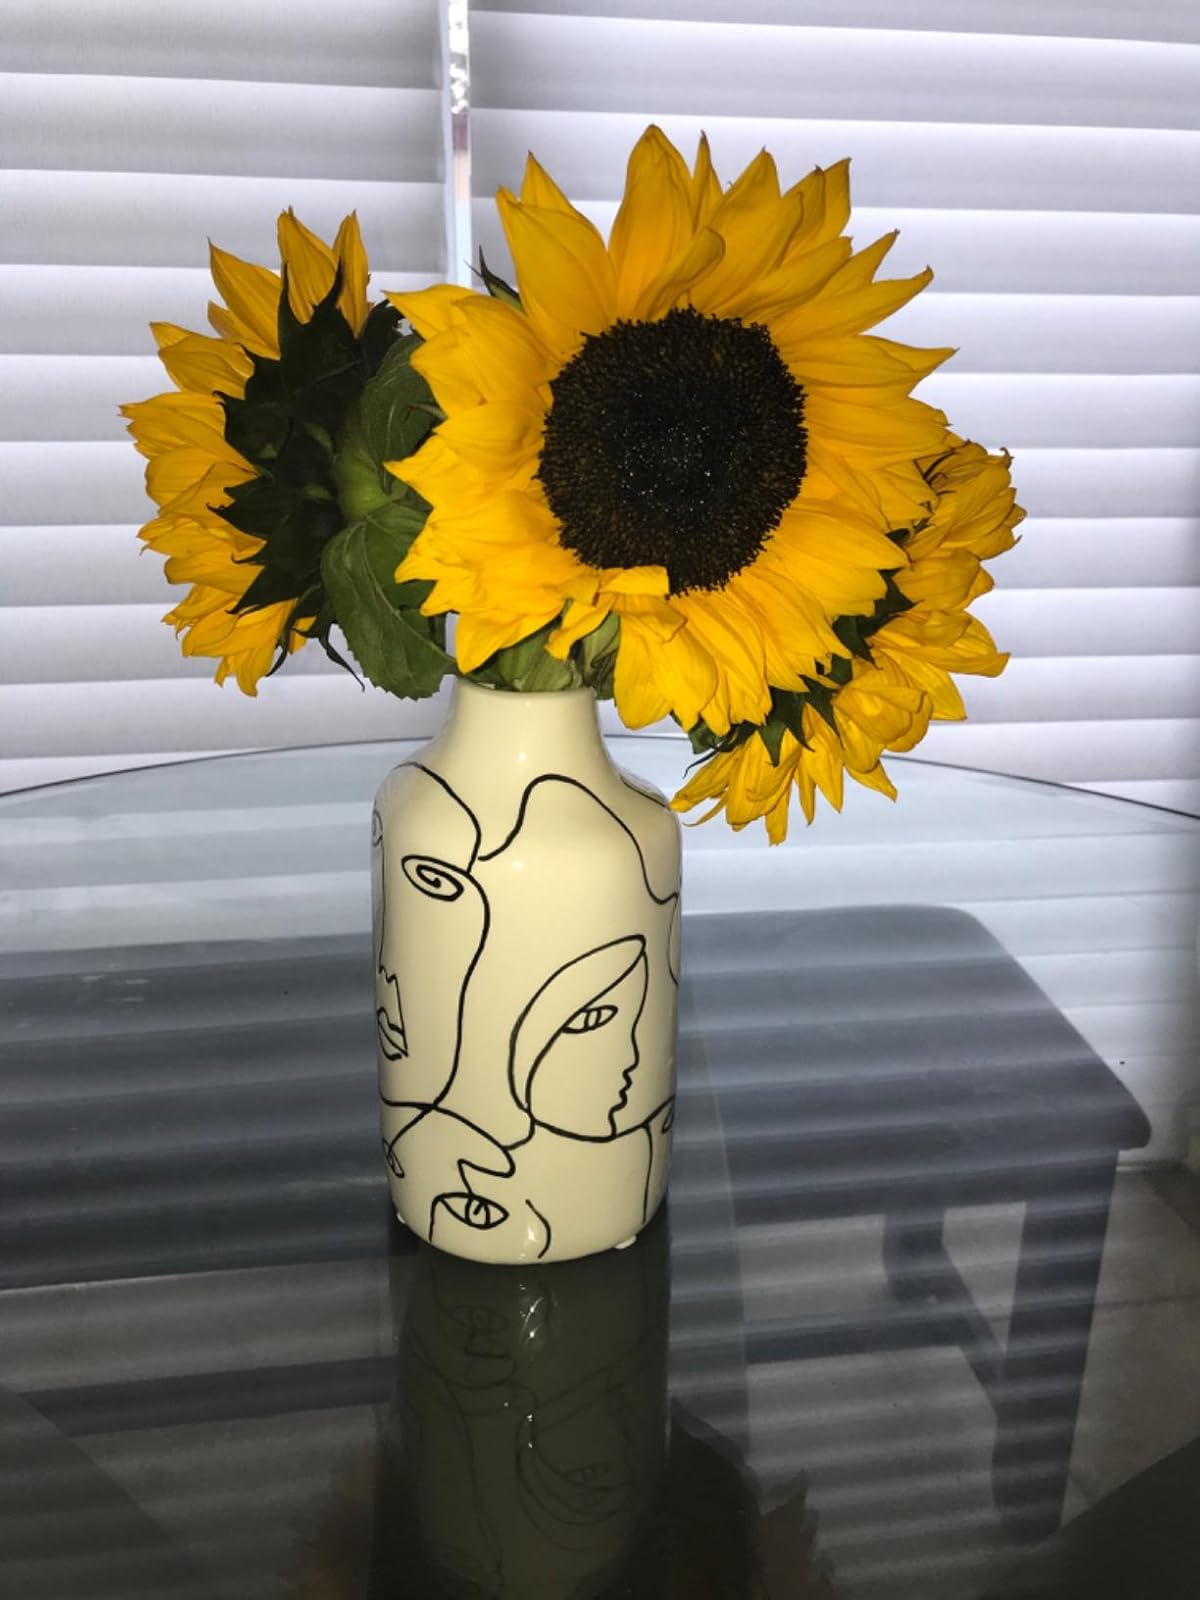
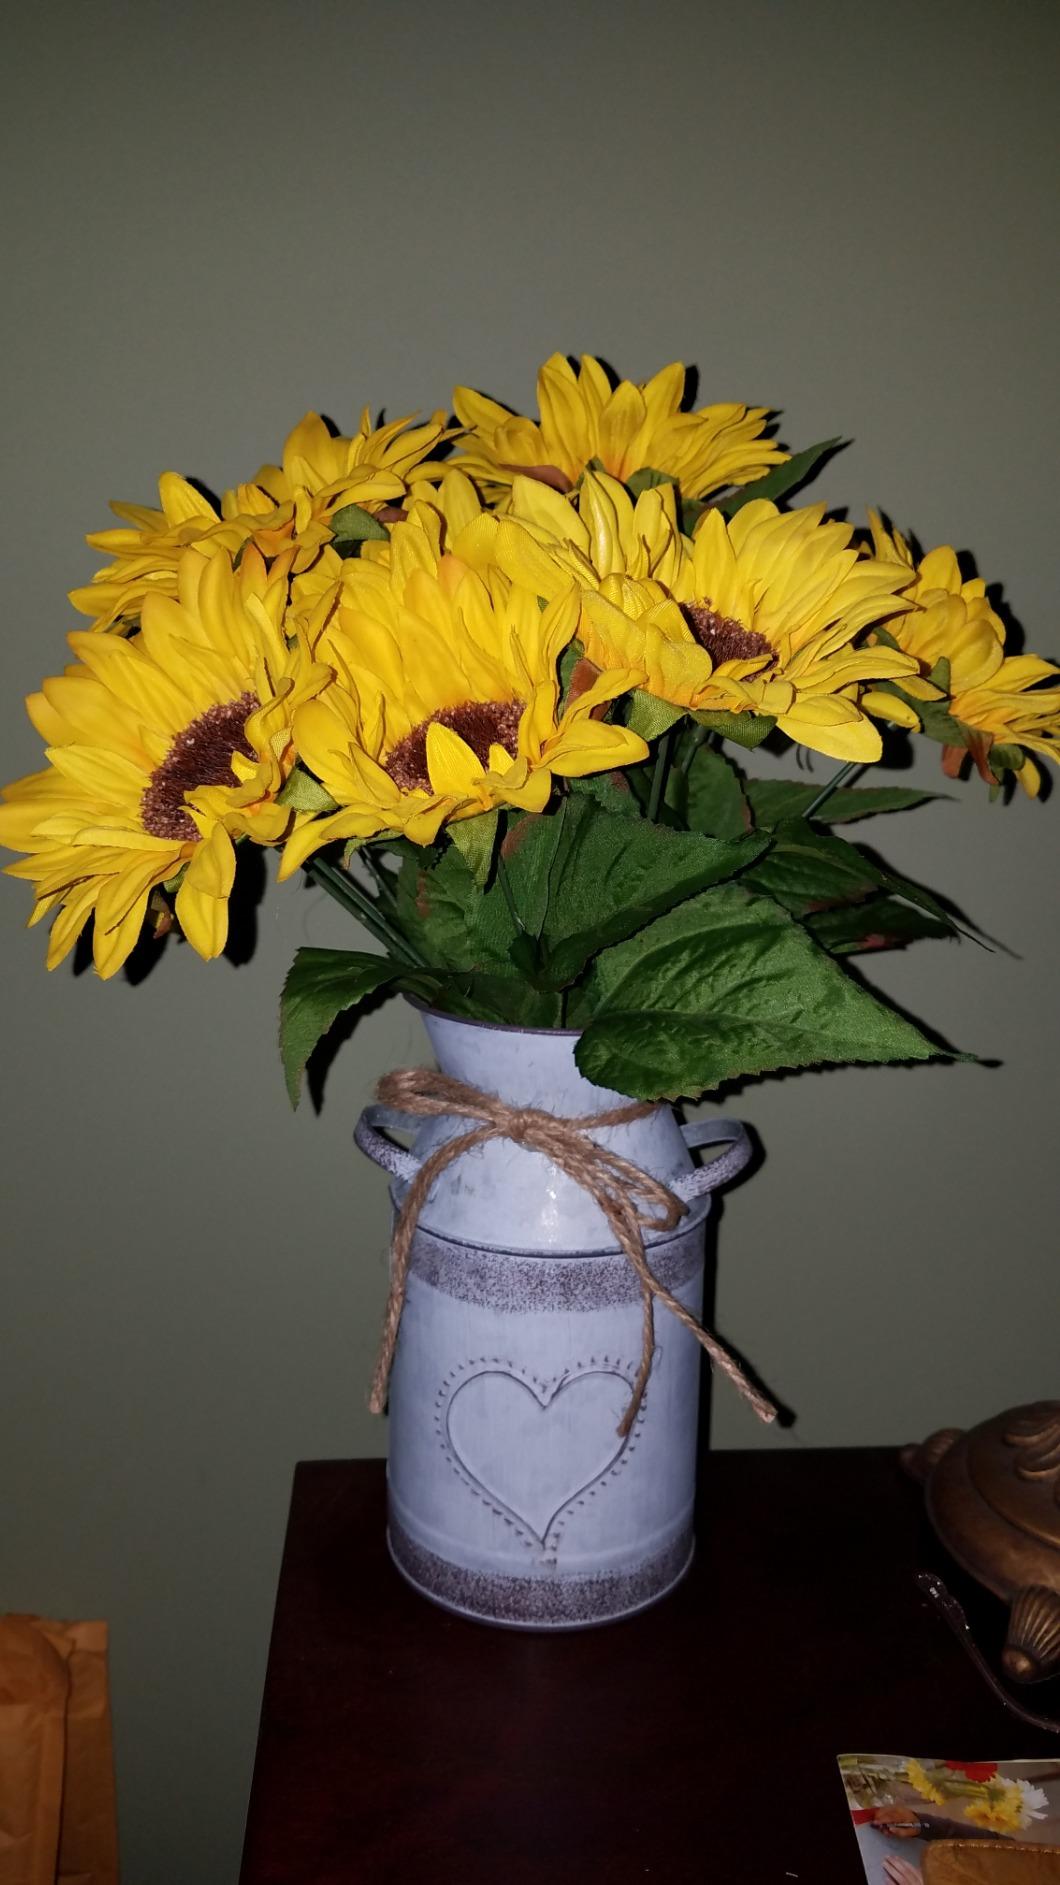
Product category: vase
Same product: no